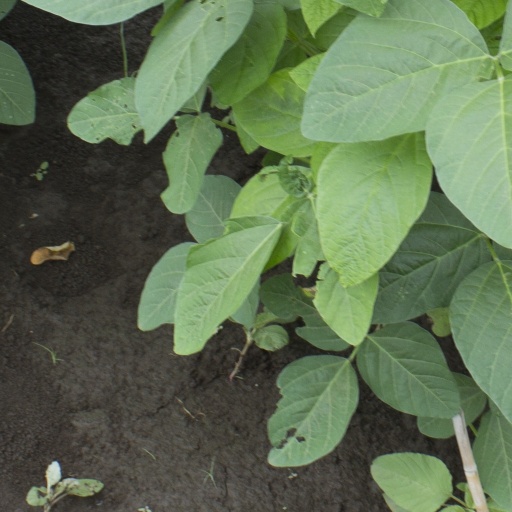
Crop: soybean